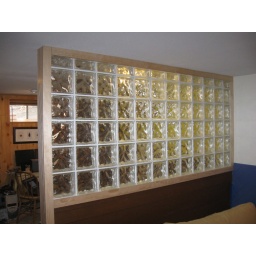
Trimmed around the glass brick and down the end of the wall with clear pine